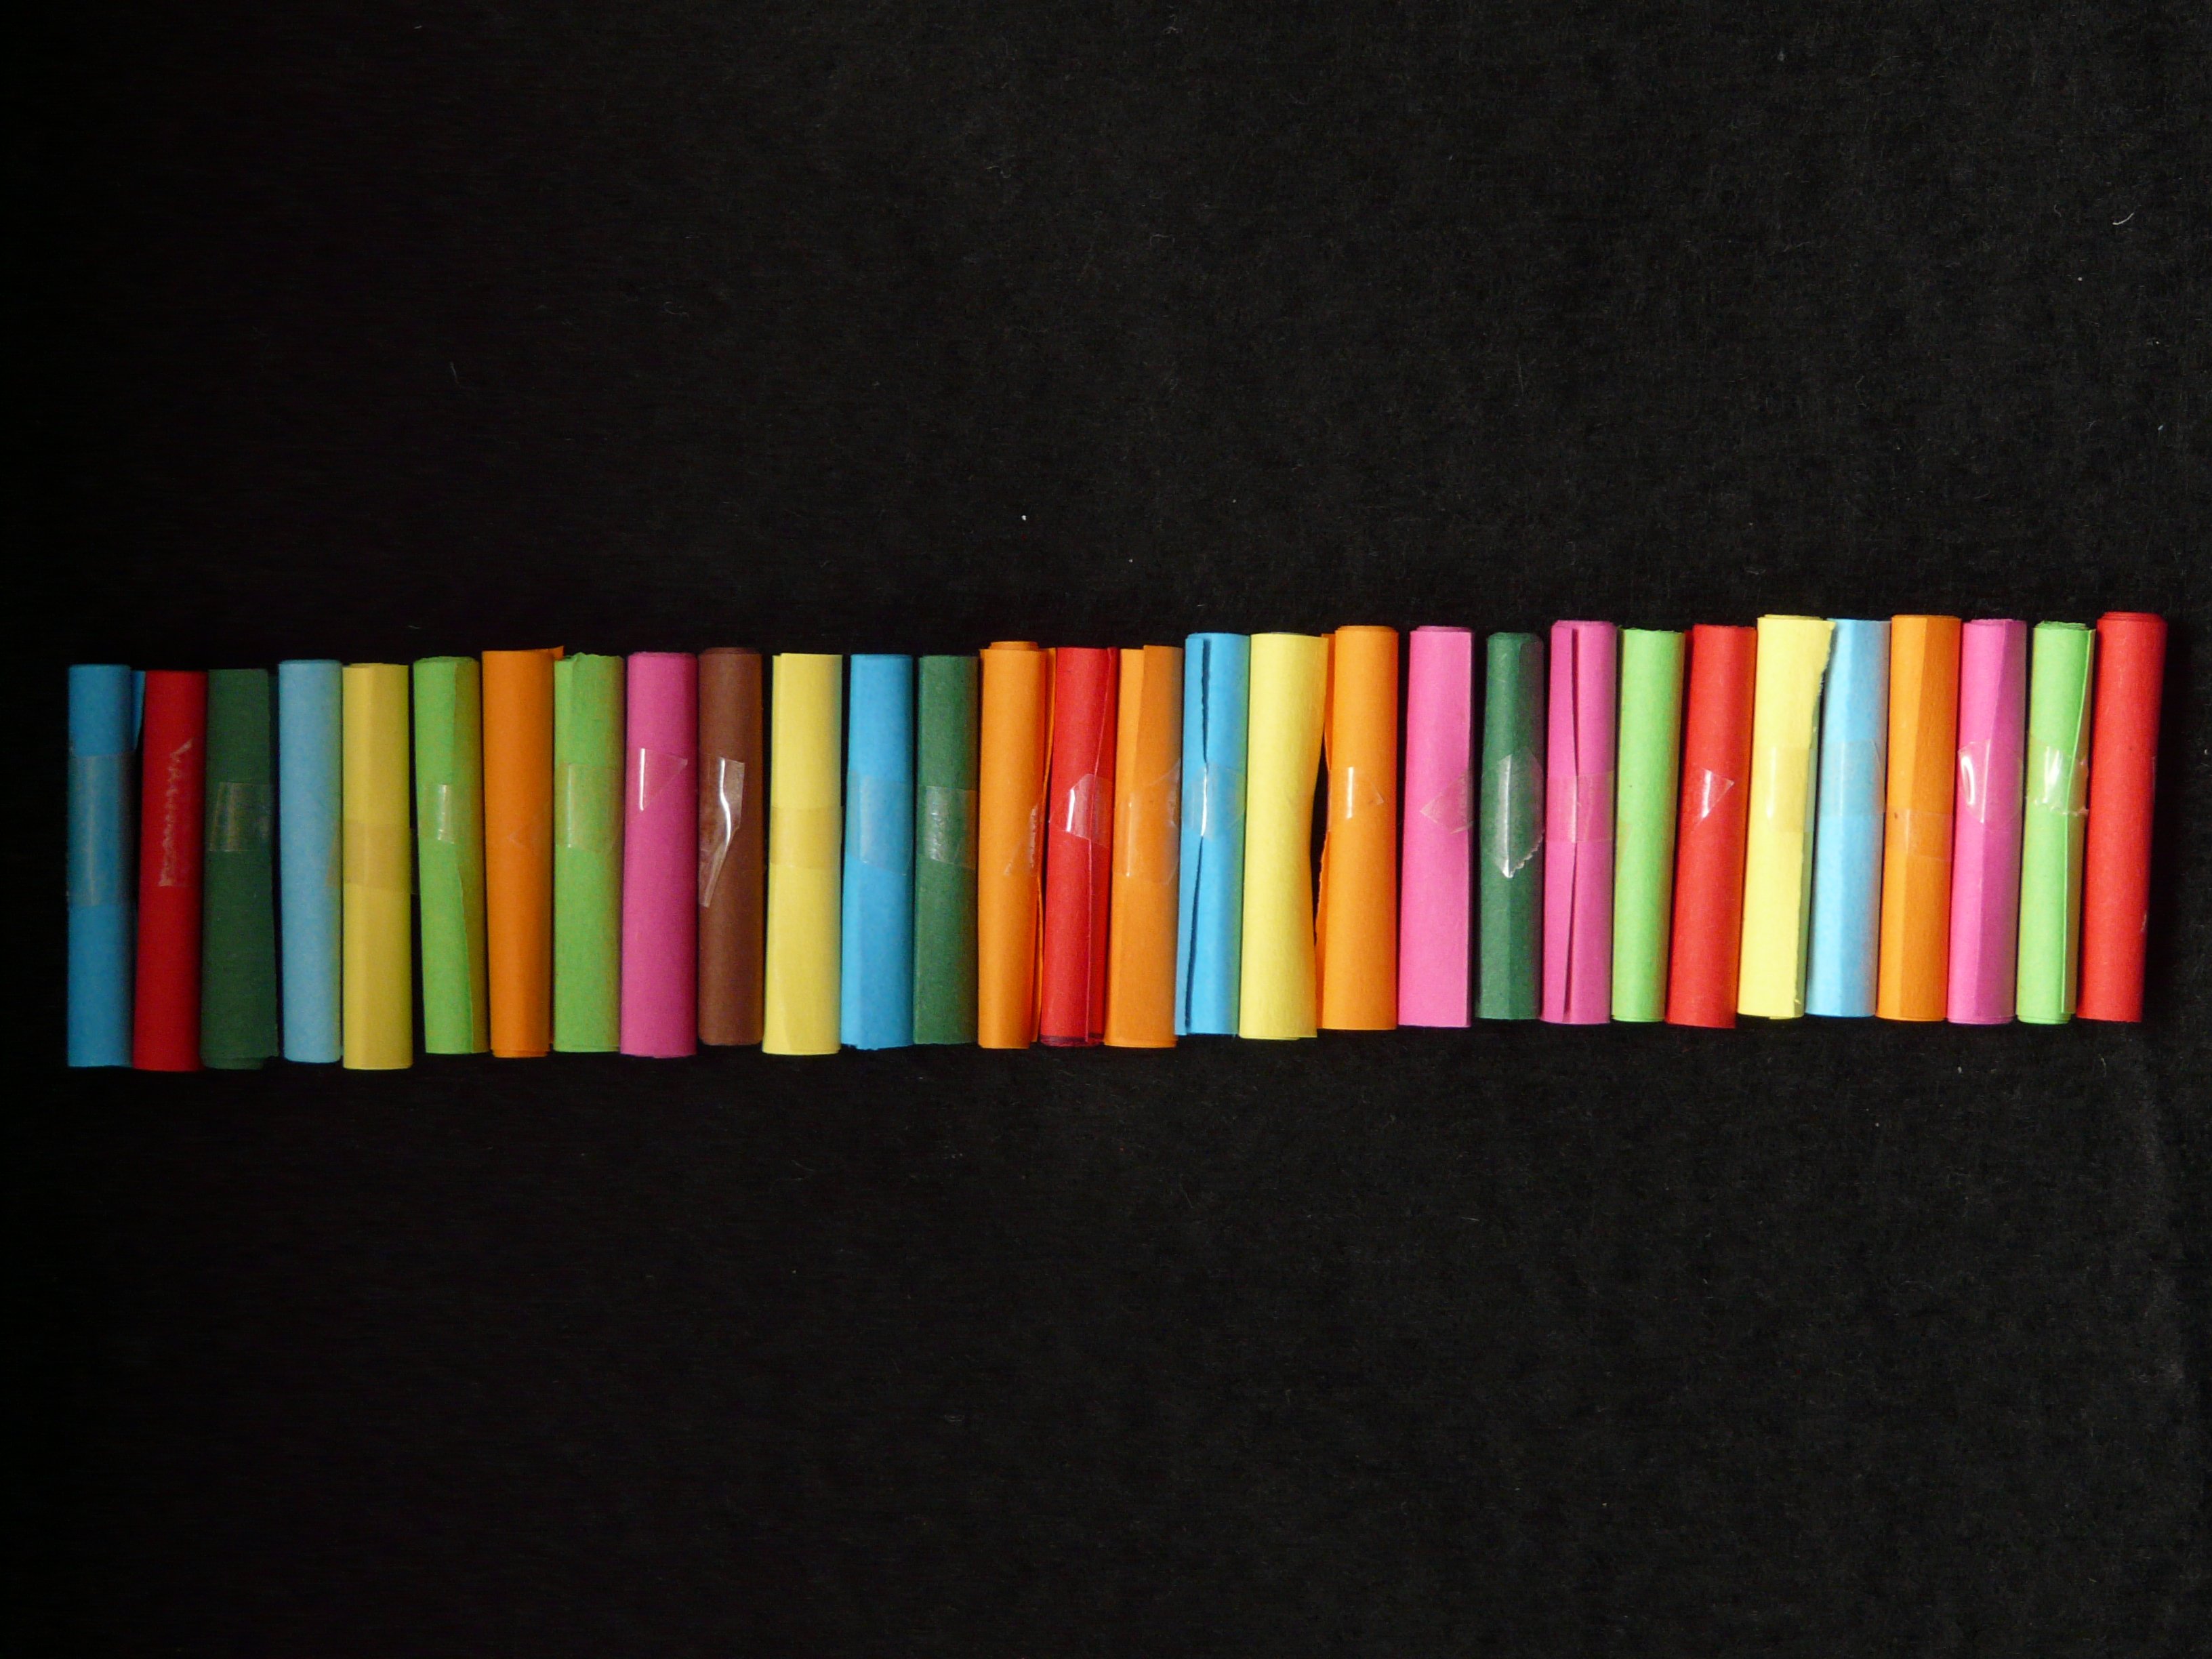
line, red, color, black, colorful, pink, paper, roll, shape, loose, colorful paper